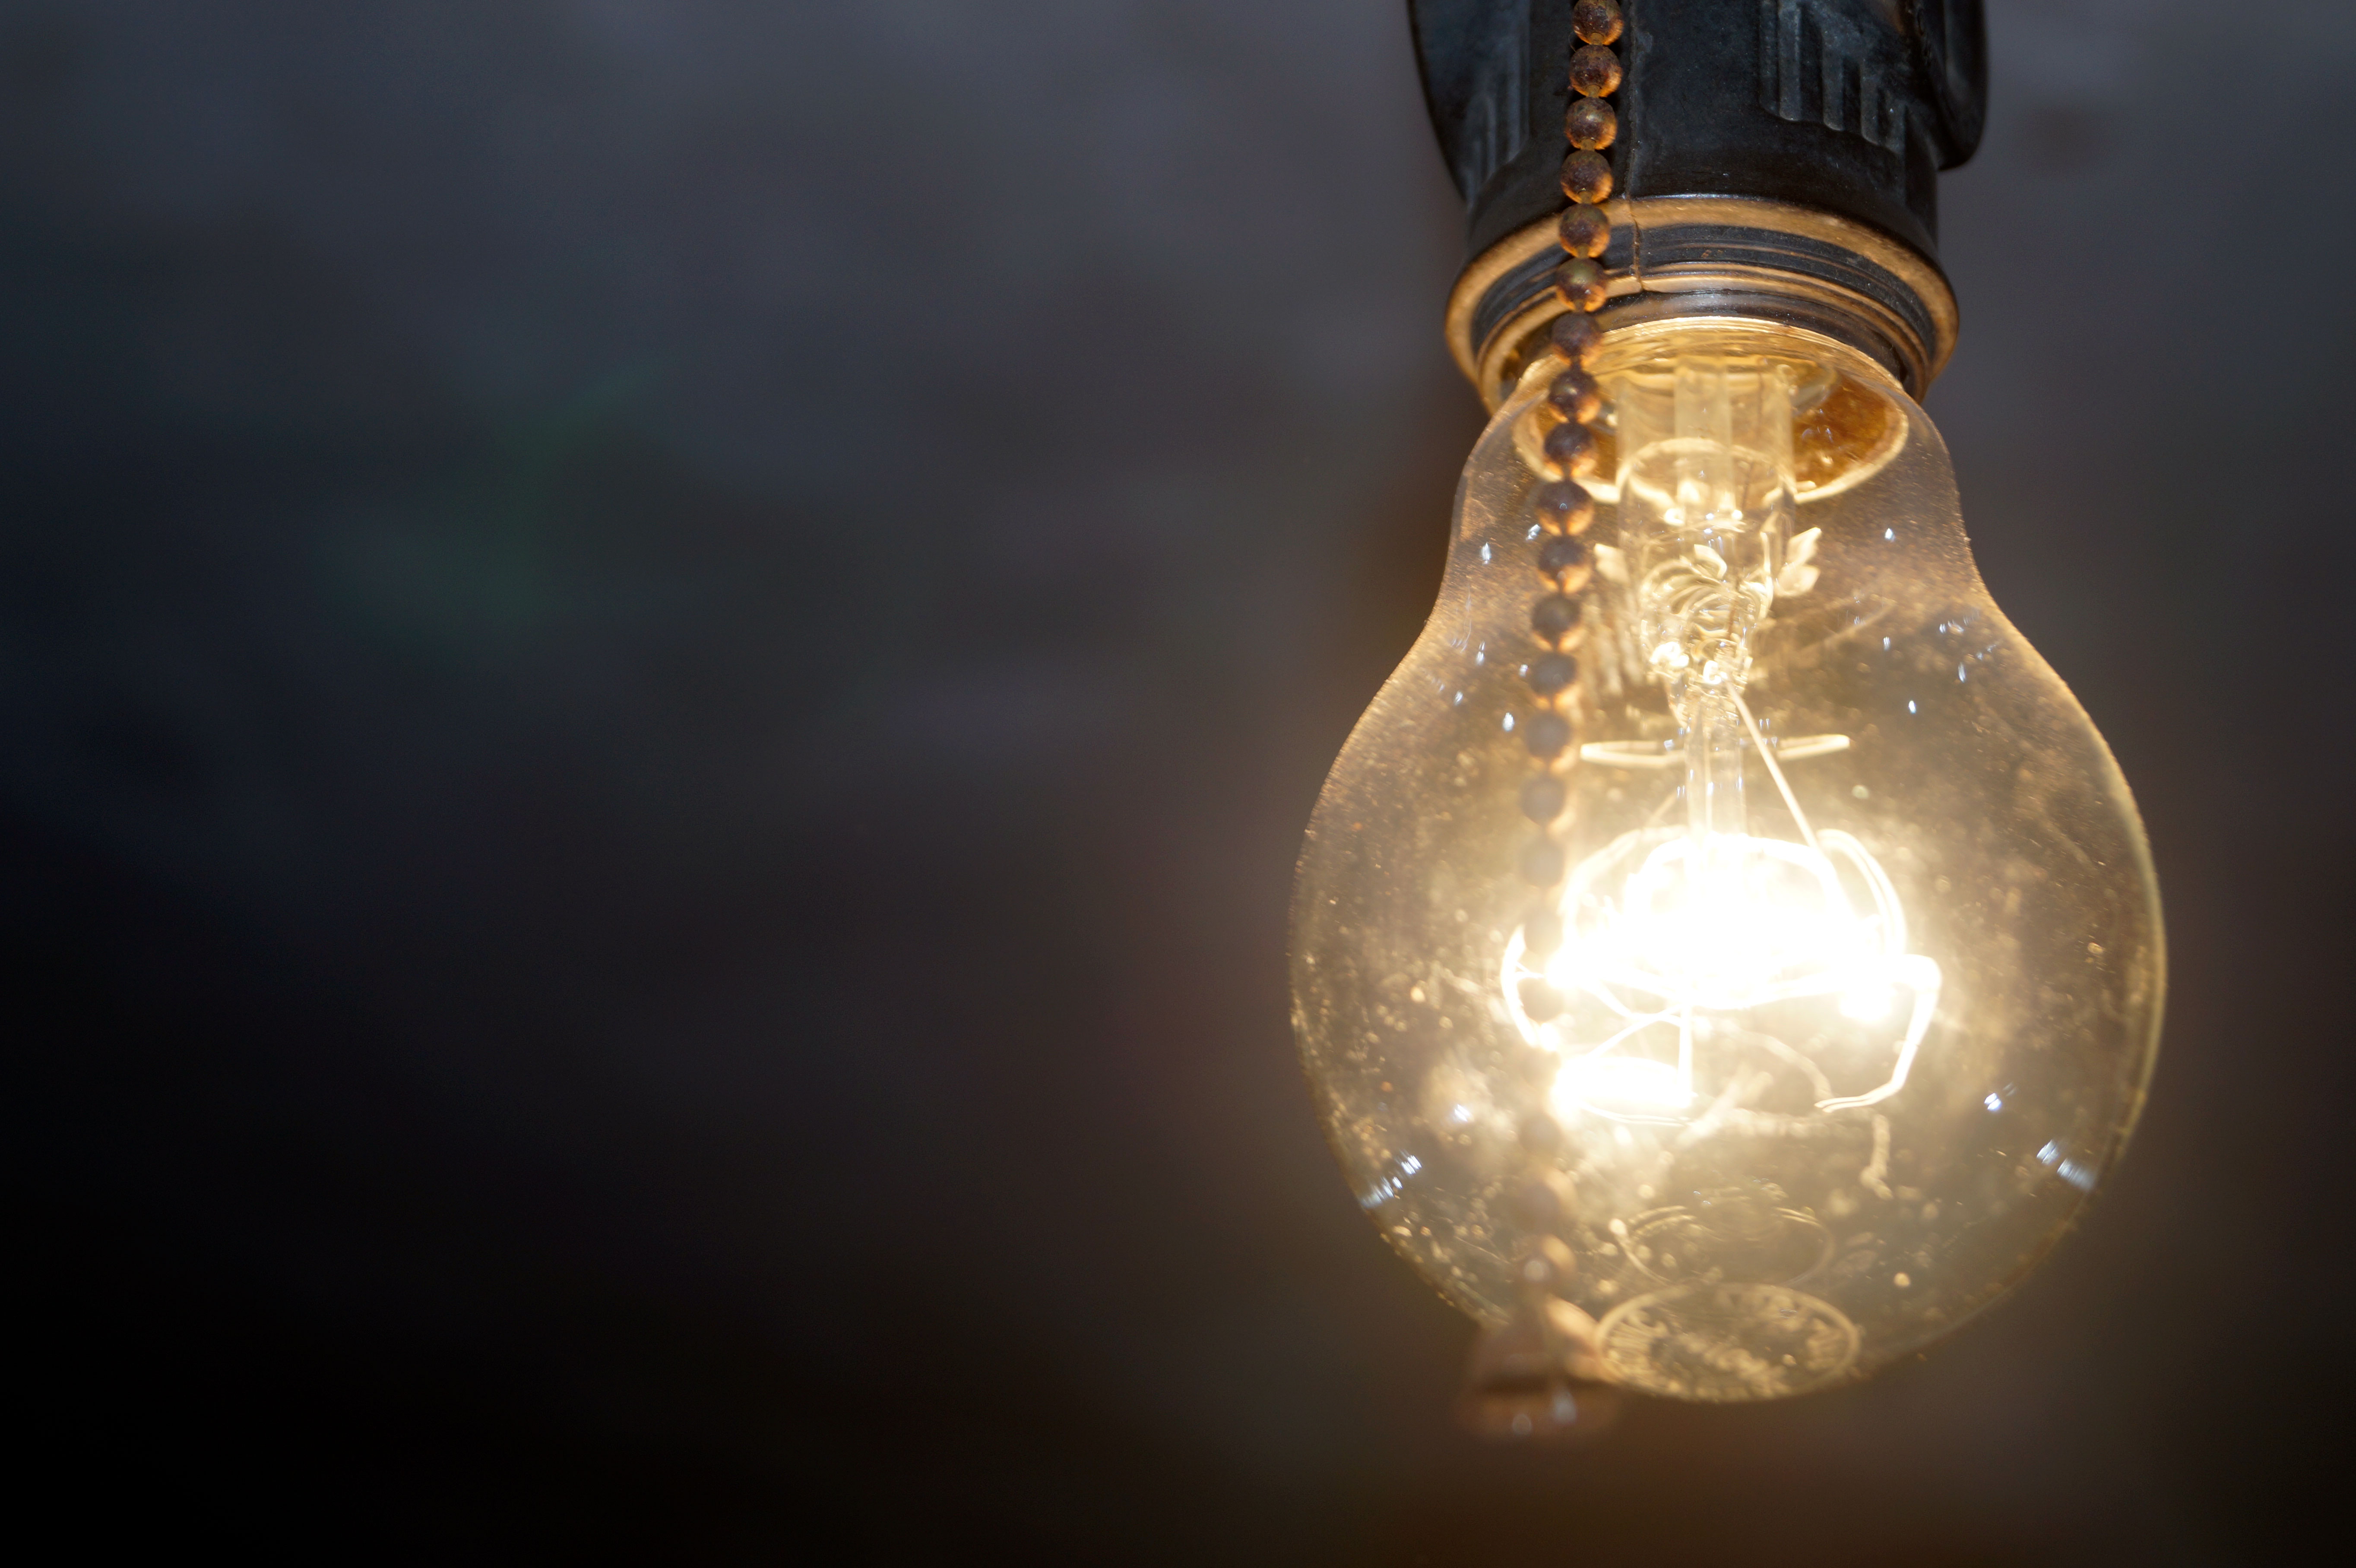
bulb, light, old, yellow, strands, gray, damper, black, brown, glass, illuminate, thought, imagination, light bulb, facial hair, Tints and shades, wood, gas, ceiling fixture, ceiling, darkness, compact fluorescent lamp, light fixture, event, liquid, macro photography, still life photography, circle, lighting accessory, interior design, lamp, fashion accessory, night, sky, room